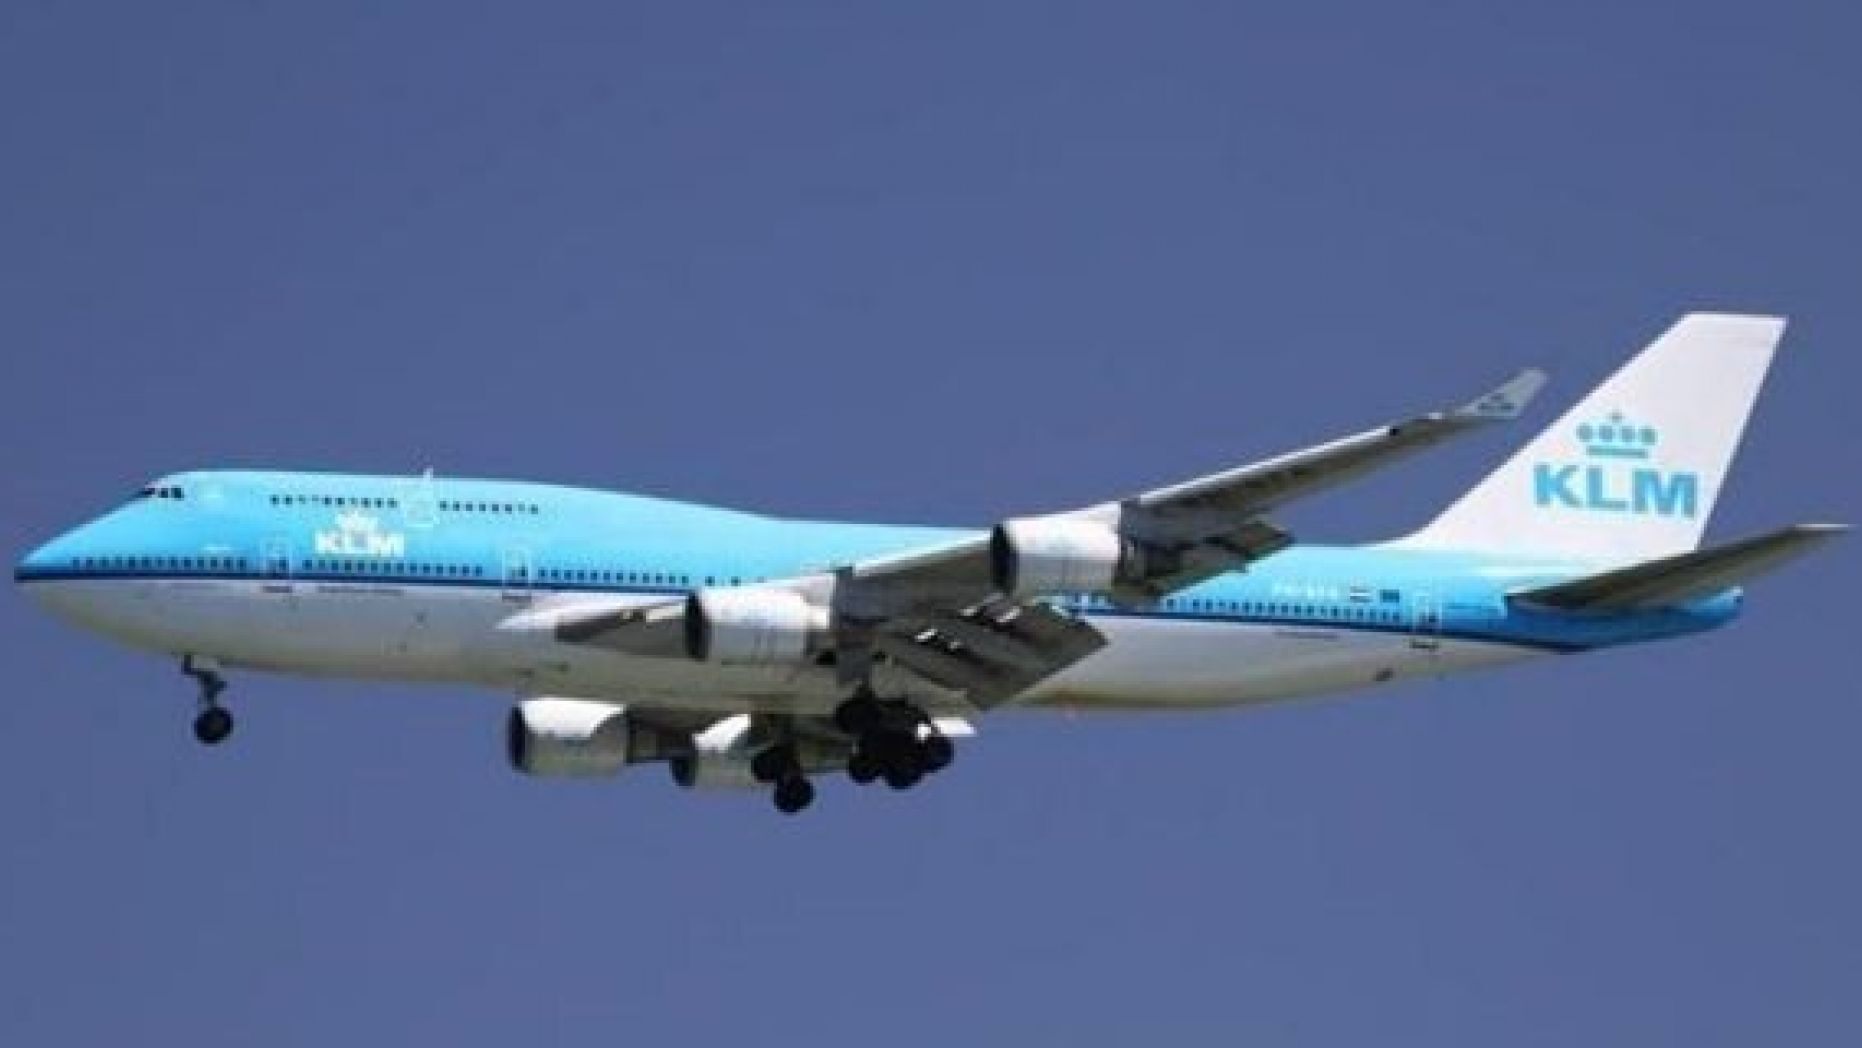
Vehicle type: Planes